Alba-la-Romaine

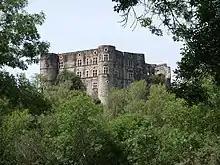
Chateau of Alba

"The Starting point of the Roman roads to Valence, Vienne, and Lyon by the banks of the Rhone, another to Bourg-Saint-Andéol, Narbonne, and finally to Gergovie. Apart from the roads, Alba was the centre of an agricultural region, especially for wine, and a regional trading centre of Gaul... Alba was from the first century a major city", said Marcel Le Glay, "although not equaling the splendour of Arles, Orange, Nimes or Vienne. Until its peak in the second century, Alba developed on two axes: south on the terraces of Escoutay and north in the "Bagnols" district located near the valley the Rhone below the Massif Central.